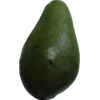
Label: green_avocado